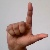
The image shows a hand gesture representing the letter 'L' in Indian Sign Language.